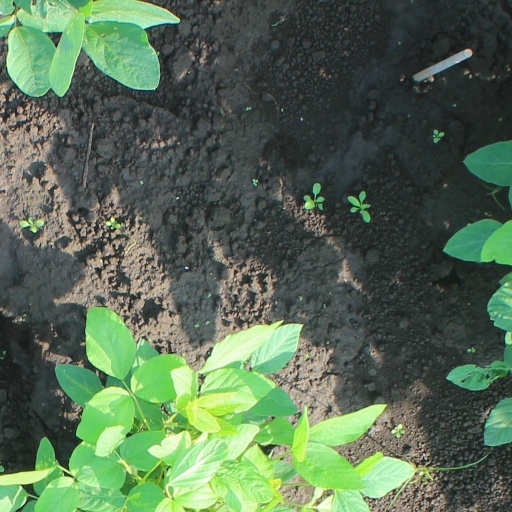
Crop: soybean